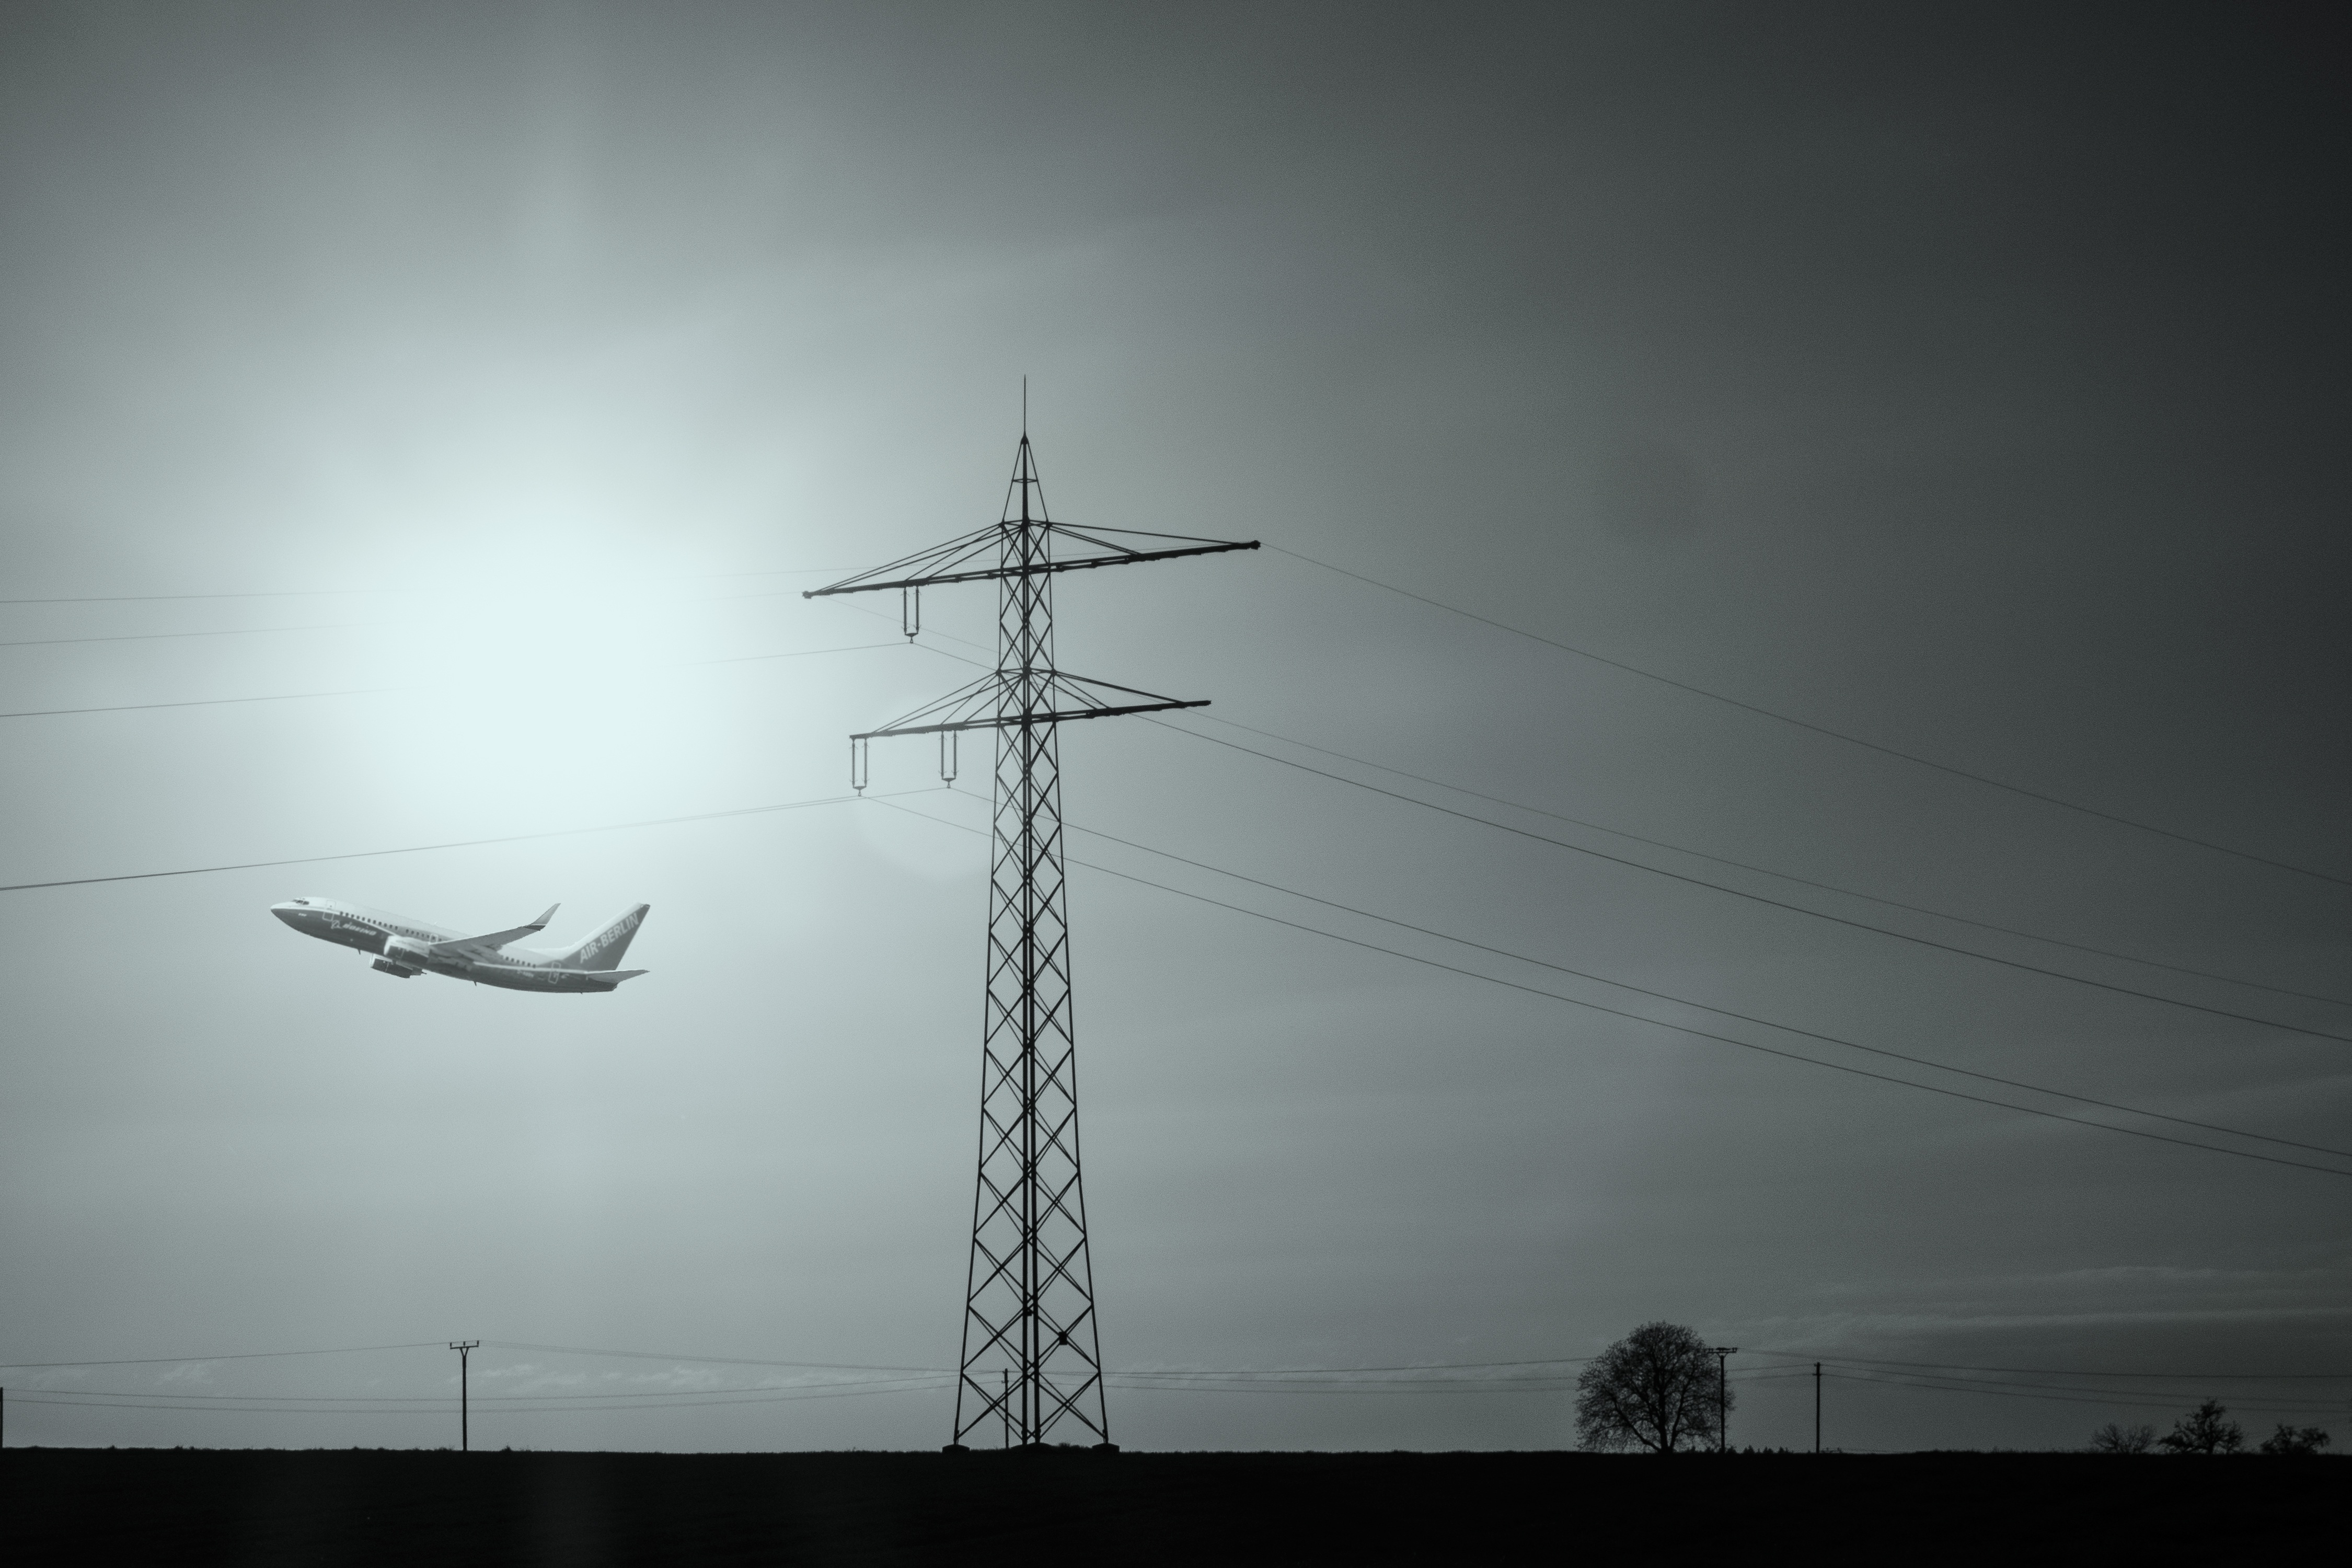
landscape, light, black and white, wind, aircraft, jet, line, aviation, mast, flight, machine, darkness, electricity, monochrome, start, current, airliner, shape, boeing, take off, strommast, power poles, transmission tower, monochrome photography, atmosphere of earth, overhead power line